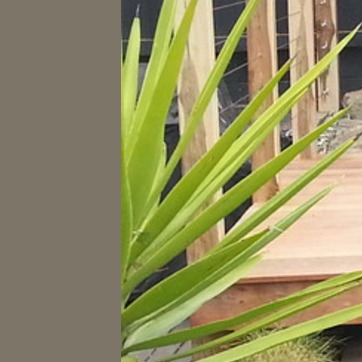
Material: foliage